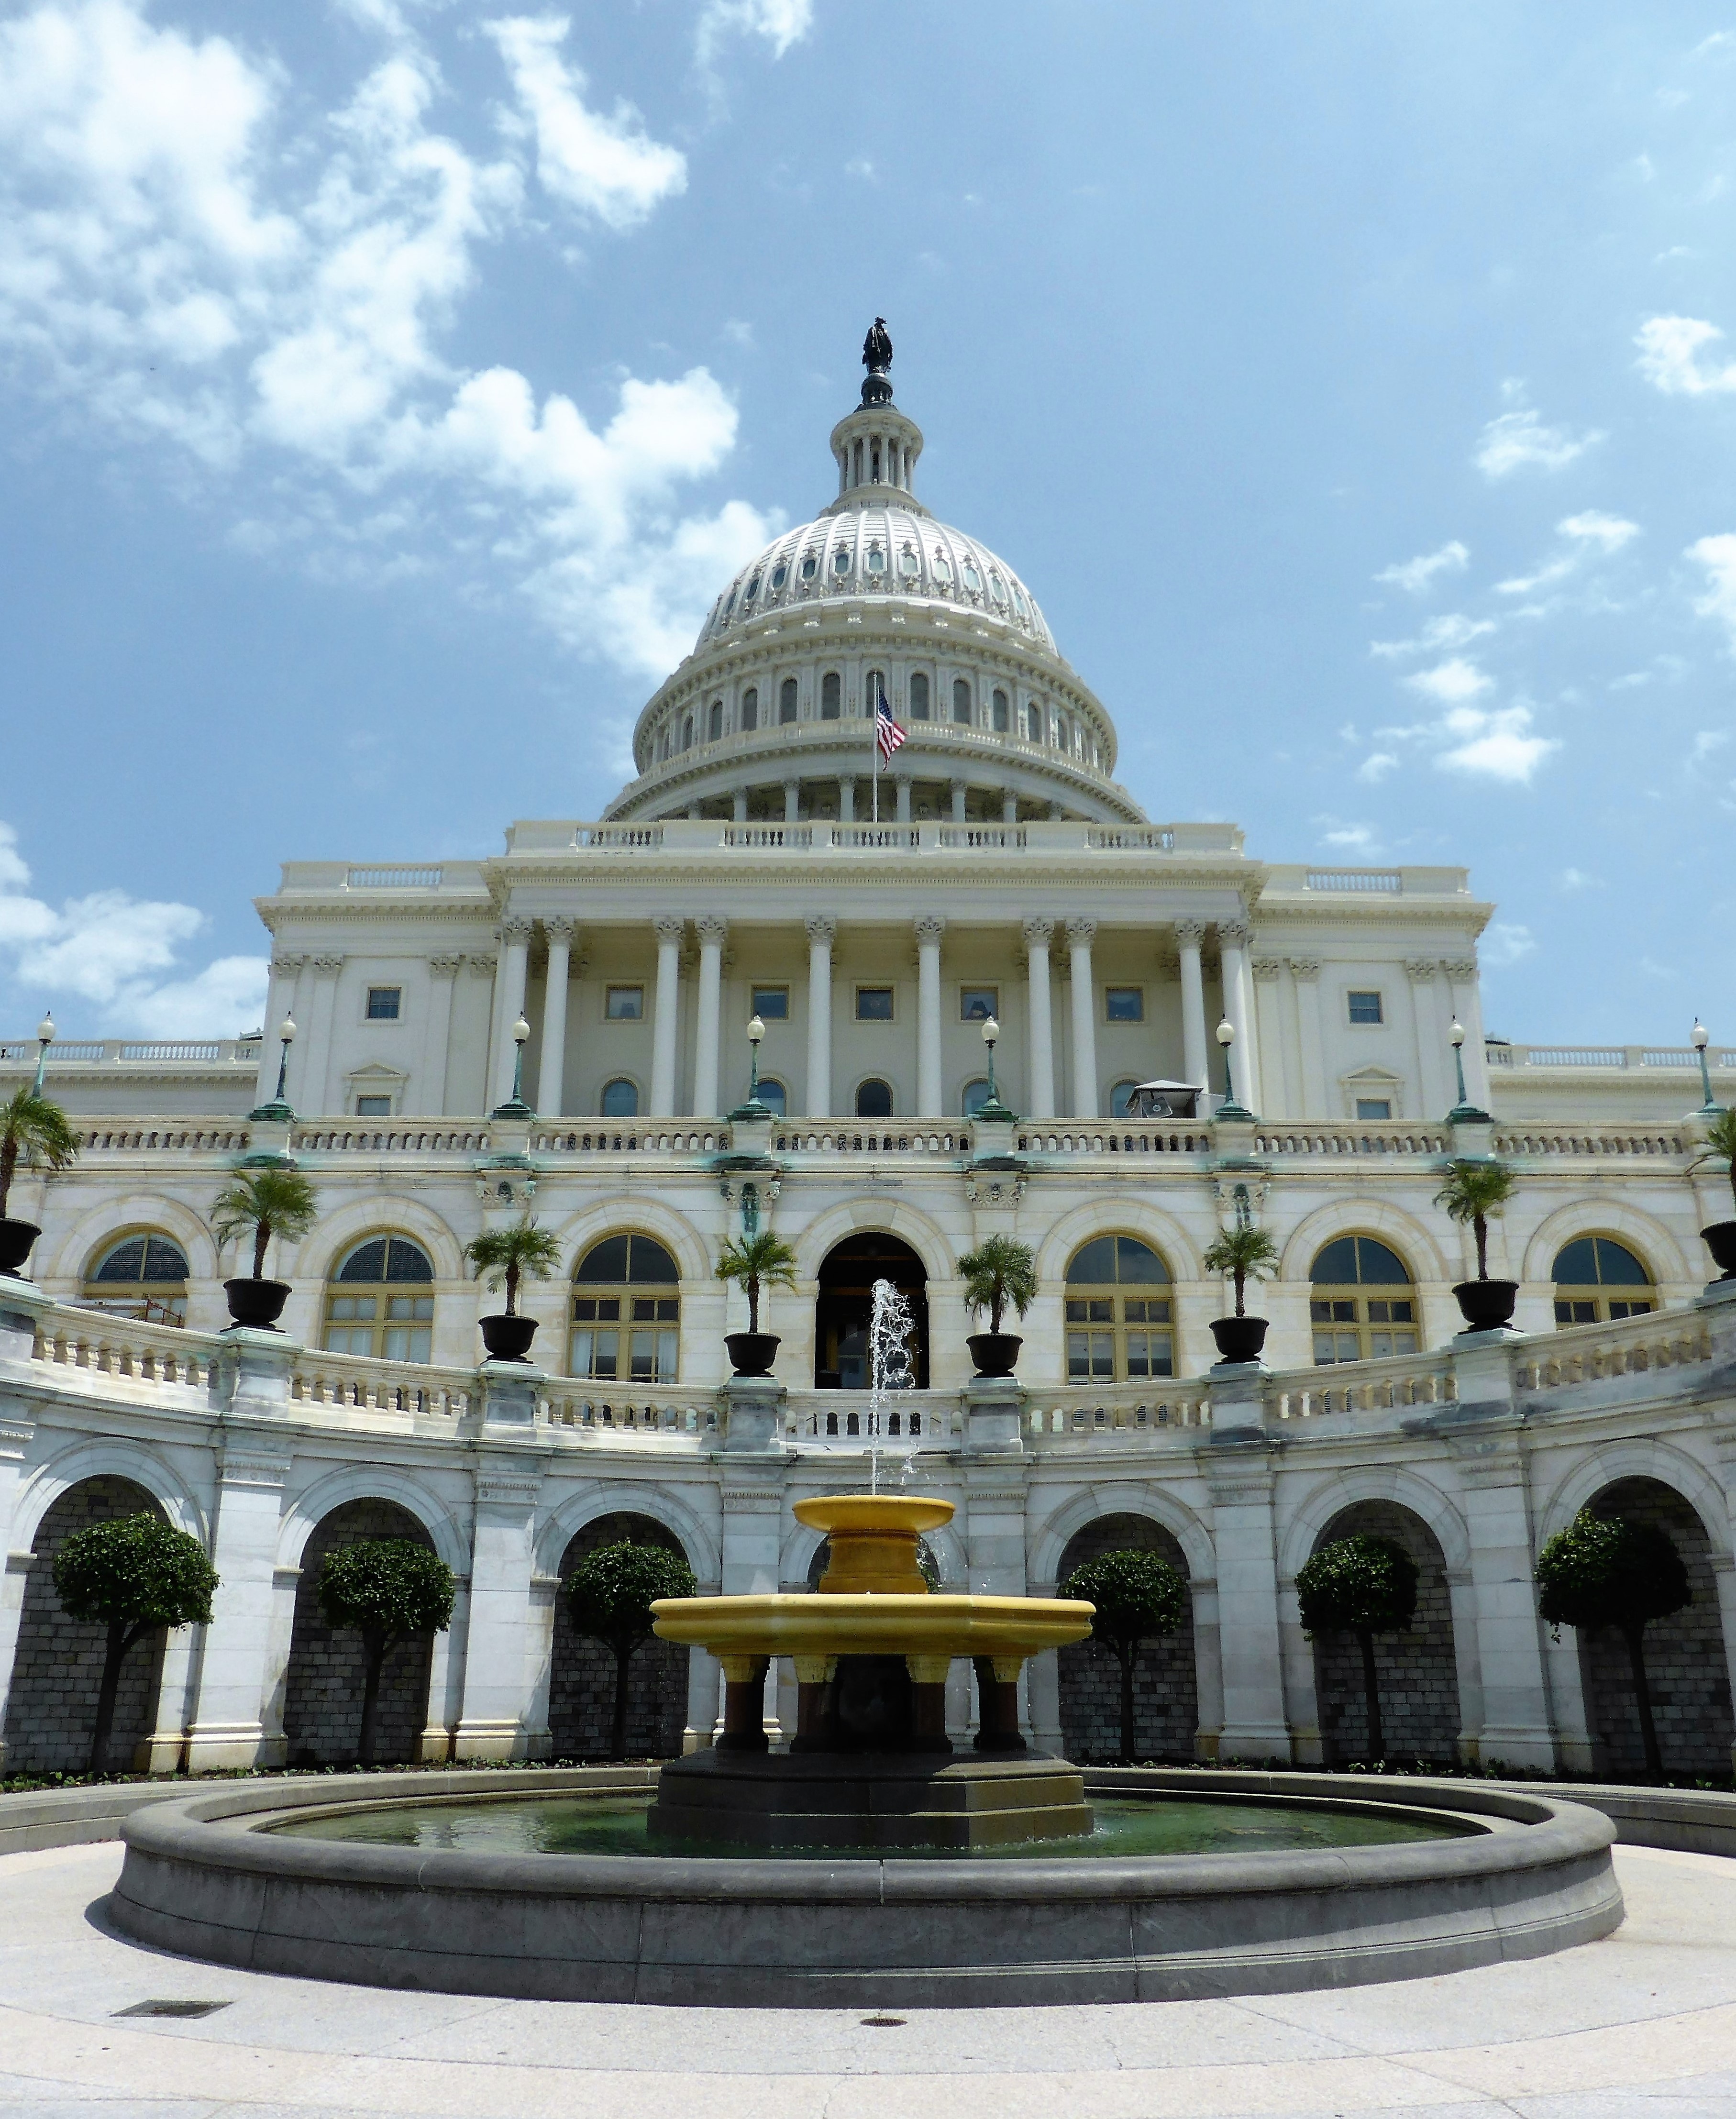
building, palace, monument, plaza, landmark, place of worship, washington, reign, courtyard, politics, town square, basilica, dome, capitol, classical architecture, historic site, ancient roman architecture, byzantine architecture